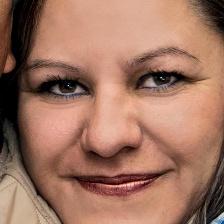
Label: faces